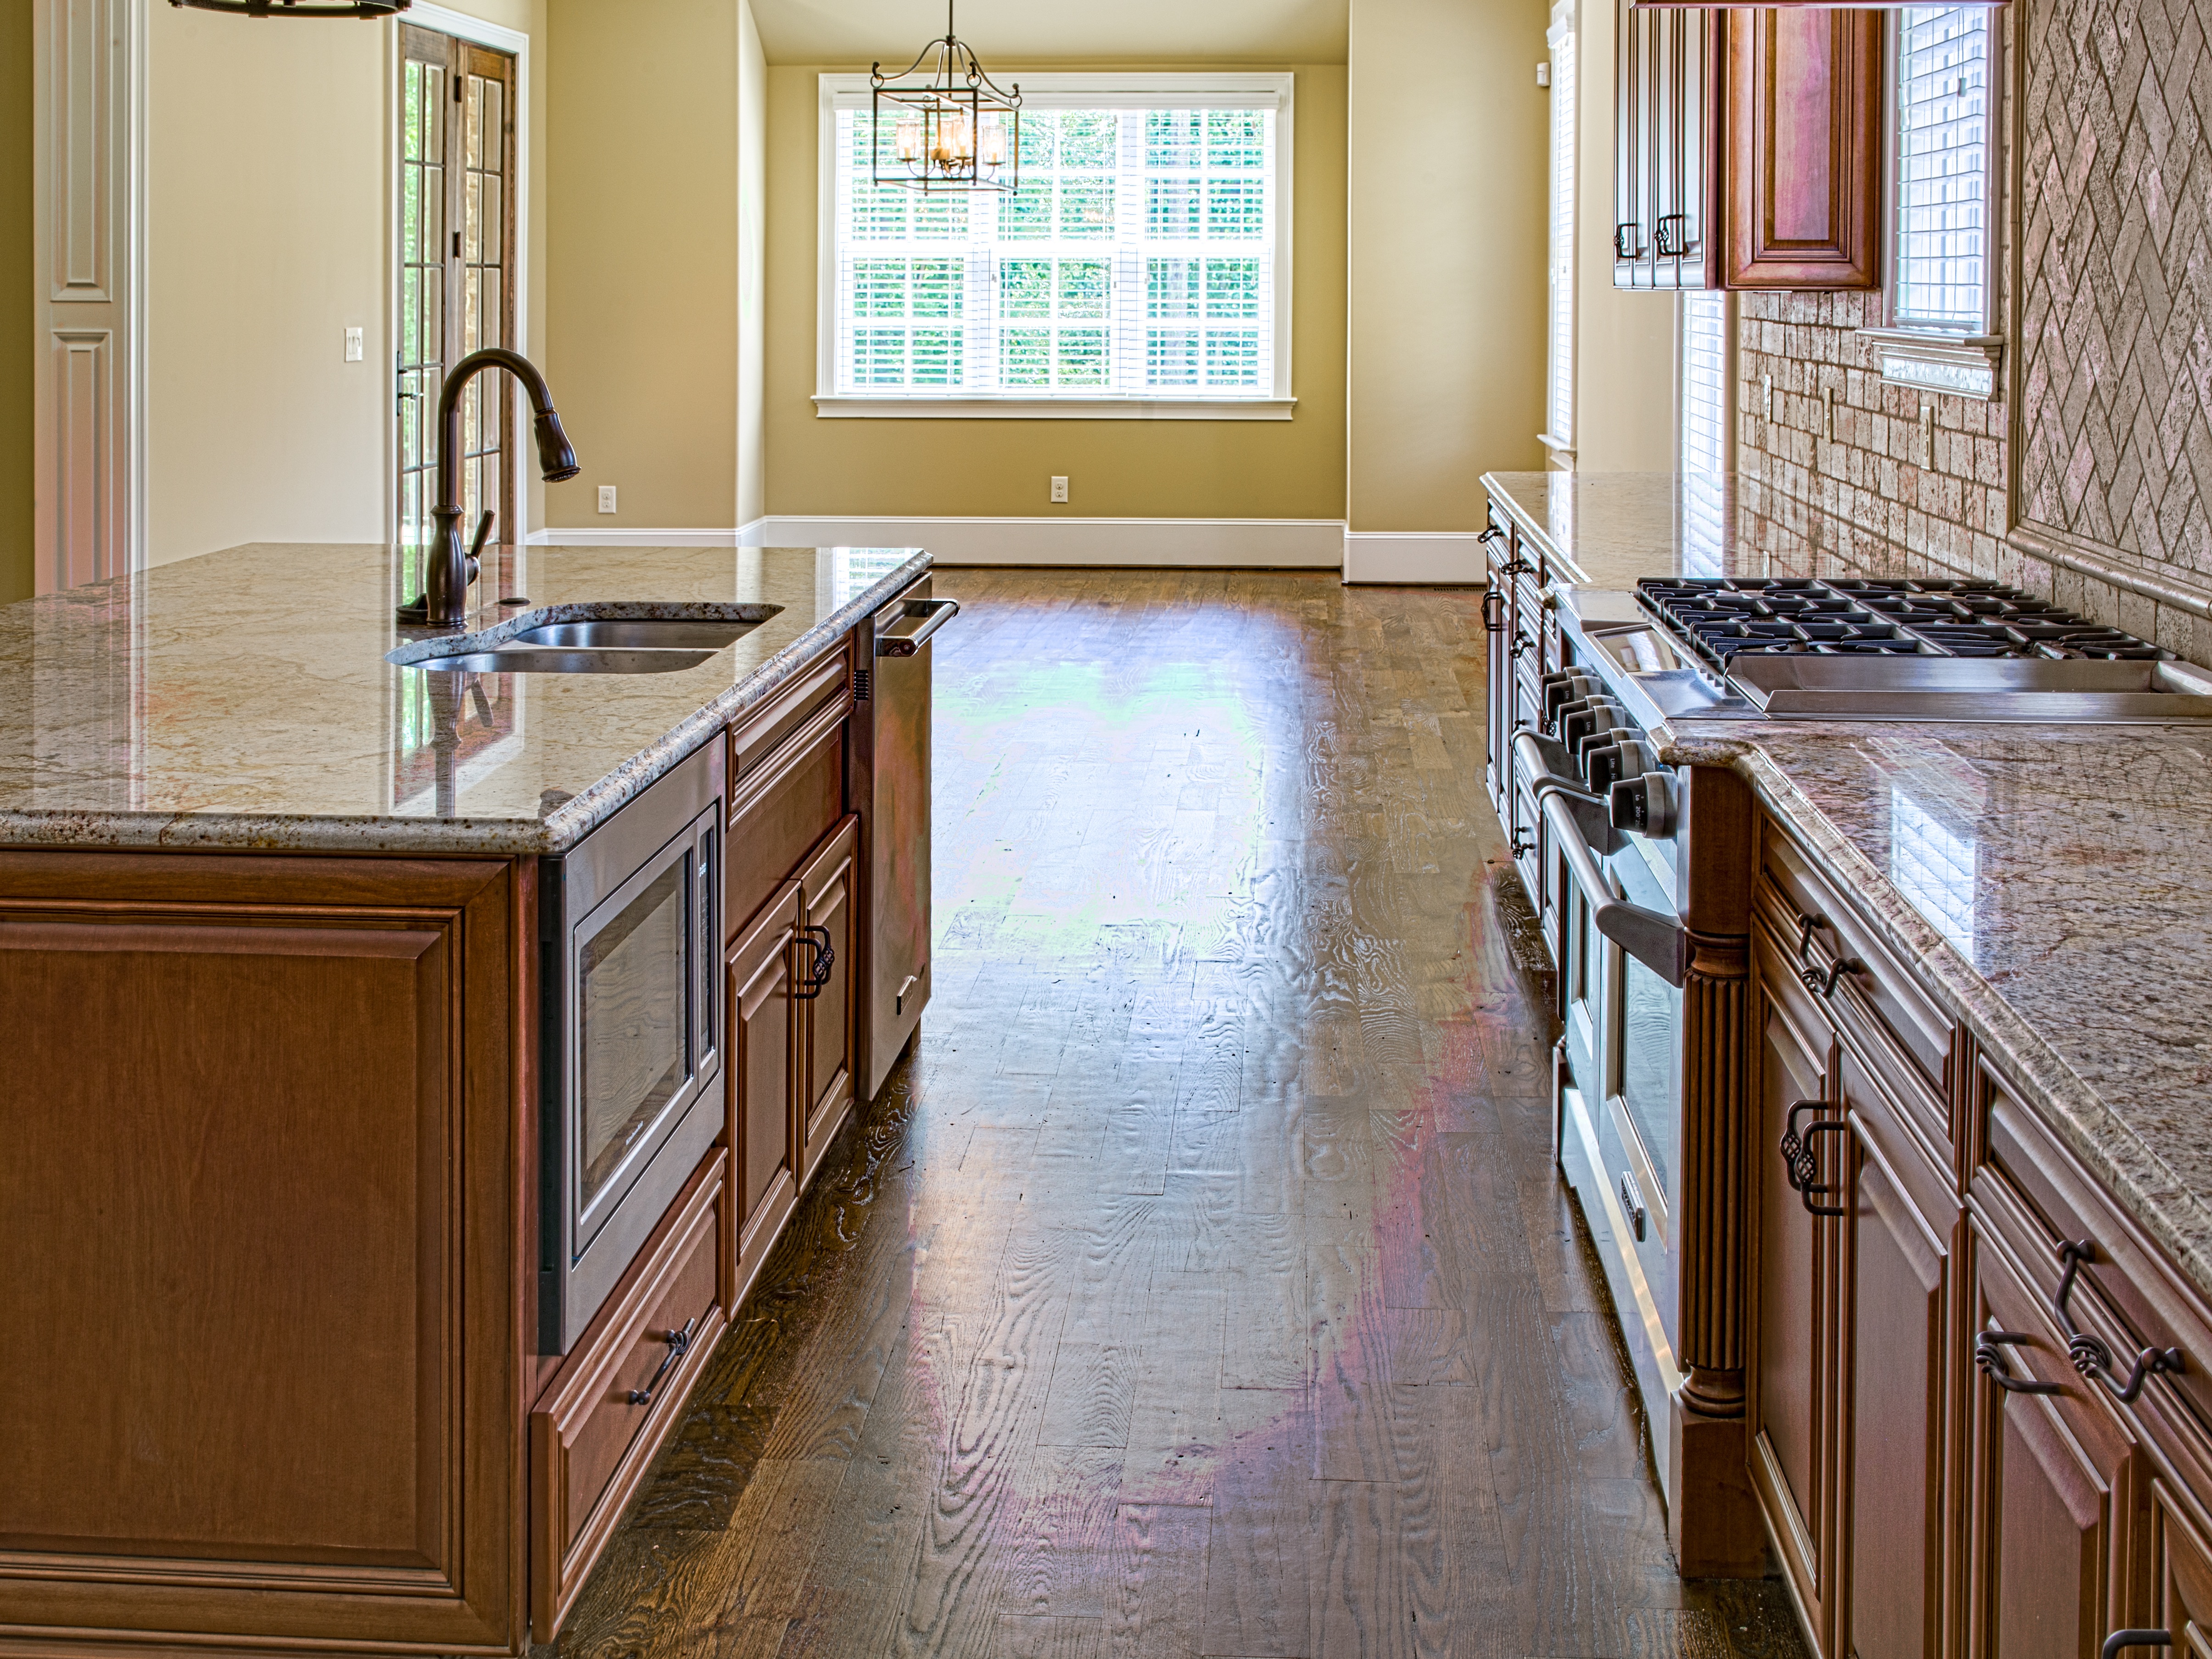
wood, floor, home, construction, cottage, kitchen, property, room, material, countertop, interior design, hardwood, estate, real estate, flooring, luxury home, wood flooring, laminate flooring, cabinetry